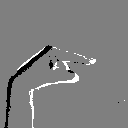
ASL letter: g